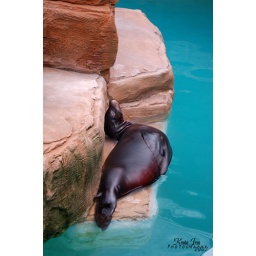
9 May 2007 - A female sea lion basks in the sun at Riverbanks Zoo in Columbia, SC.